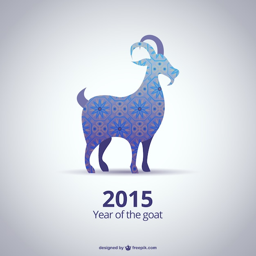
year of the goat free vector